Bodawpaya

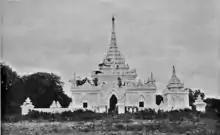
Bodawpaya's tomb in Amarapura.

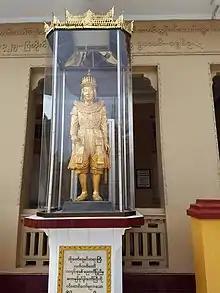
Statue of Shwedaung Min, son of Bodawpaya.

Bodawpaya proclaimed himself the next messianic Buddha or Maitreya ("Arimittya"), but his claim was firmly rejected by the Sangha. During his reign, scholarship flourished due to the discipline and stability achieved by establishing a chapter of Sangharajas or senior monks charged with the responsibility of safeguarding the purity of the Sangha. He had successfully arbitrated in favour of orthodoxy to cover both shoulders on the alms round in the controversy concerning the correct way of wearing the robes, and the Order of Monks was unified under the Thudhamma order. Burma became the custodian of Buddhism in the region, and the upasampada ordination was re-introduced to Sri Lanka where it established the Amarapura Nikaya.